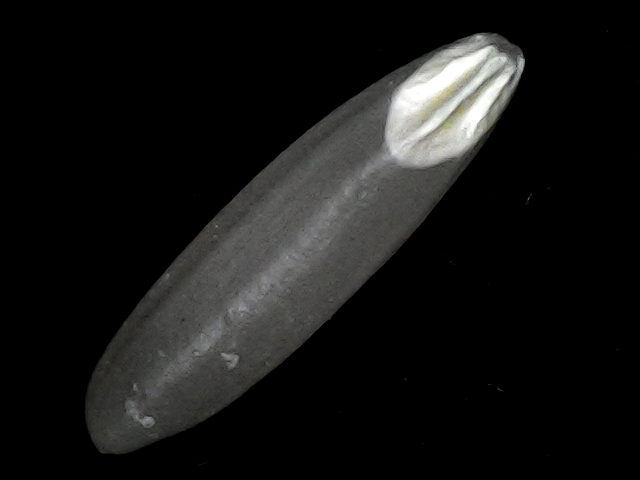
Rice variety: BRRI102